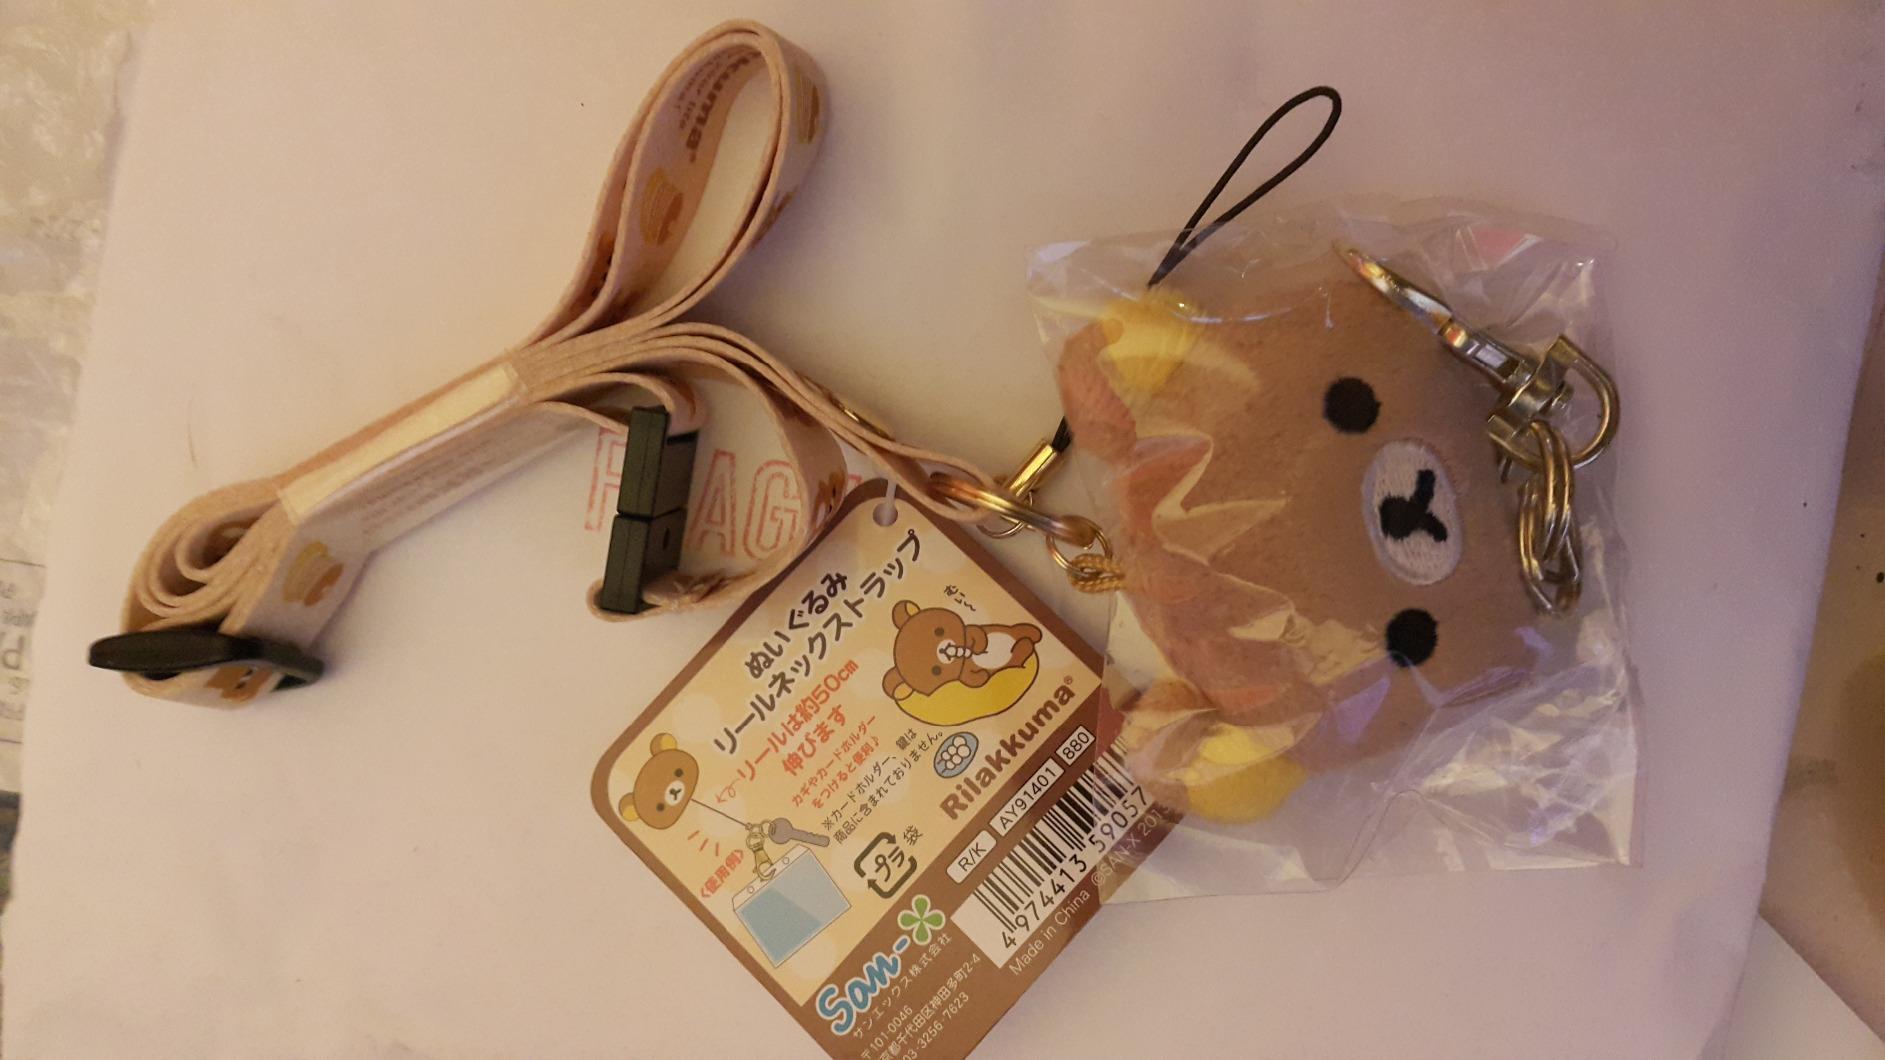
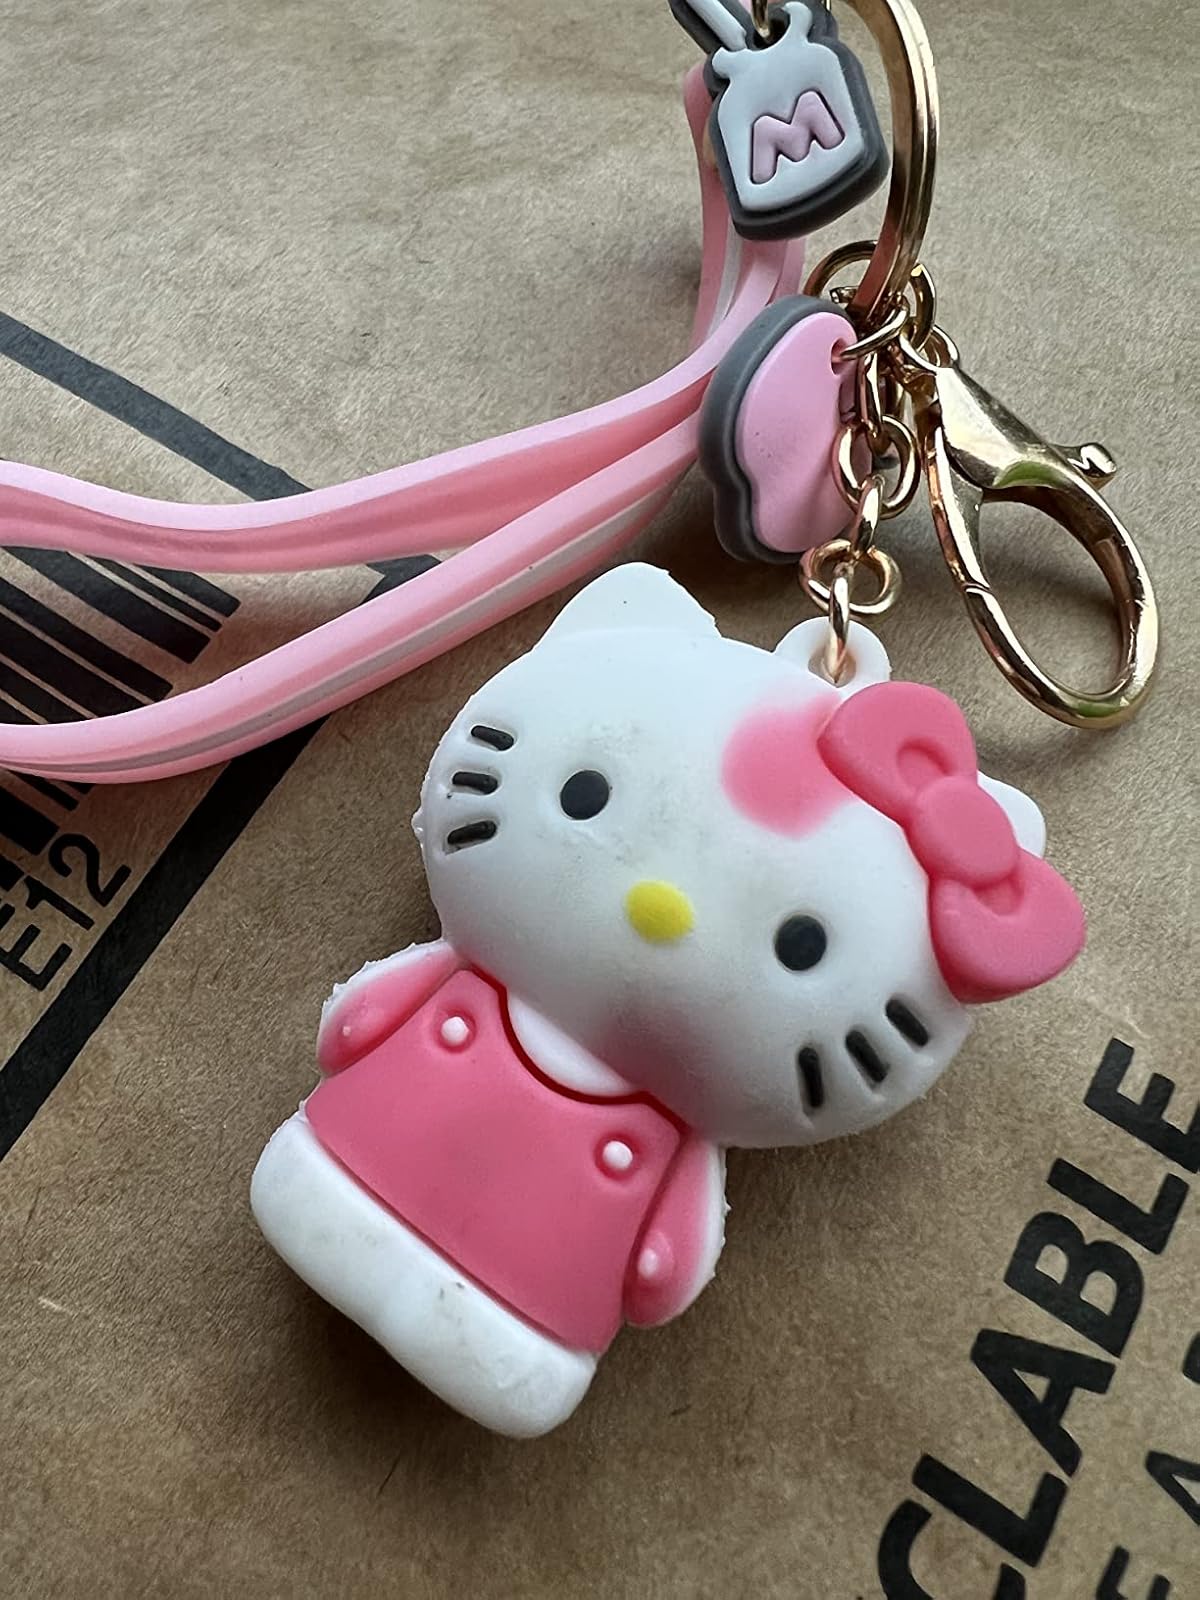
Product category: accessories_keychain
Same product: no